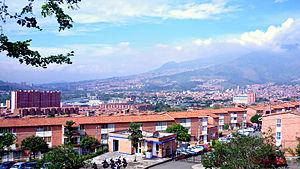
Bello est une ville du département d'Antioquia en Colombie. Elle est située au nord de la vallée d'Aburrá et limitée au sud par la ville de Medellín. Parmi les villes colombiennes autres que les capitales départementales, Bello est l'une des plus peuplées : environ 500 000 habitants en 2016.